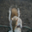
Label: squirrel